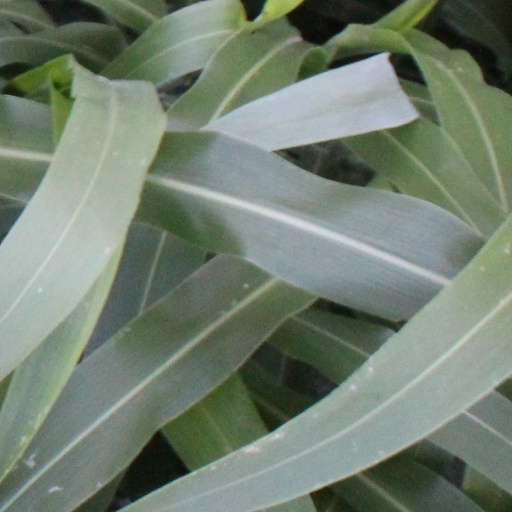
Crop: sorghum